Landscape in the Mist

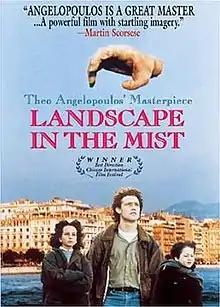
Film poster

Landscape In The Mist (translit."Topío Stín Omíchli") is a 1988 Greek coming-of-age road tragedy film co-written and directed by Theo Angelopoulos. The film was selected as the Greek entry for the Best Foreign Language Film at the 62nd Academy Awards, but was not accepted as a nominee. A critics' poll by the Village Voice included it in the 100 Best Films of the 20th Century list. The film is the third installment in Angelopoulos' "Trilogy of Silence", following "Voyage to Cythera" (1984) and "The Beekeeper" (1986). Since then it has been regarded as Angelopoulos' greatest masterpiece, one of the best movies of 1988, of the 80s, of the 20th century, and one of the greatest and best Greek movies of all time.